Stoke Rochford

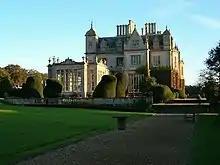
Stoke Rochford Hall

Stoke Rochford Hall, designed by William Burn and built in 1845, was gutted by fire on 25 January 2005. It was formally the NUT's national training centre, as well as a hotel and a venue for conferences and wedding receptions which continues to this day.